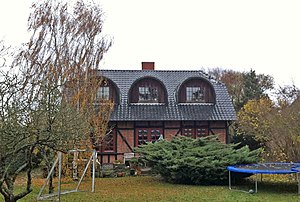
Amagerbanen / Standsningssteder / Bevarede stationsbygninger
Amagerbro Station, genopført i Store Magleby
Amagerbanen var et dansk jernbane- og busselskab, der drev en jernbane mellem Amagerbro i København og Dragør. Jernbanen blev oprettet i 1907, mens busserne kom til i 1930. I 1974 indgik busserne i Hovedstadsområdets Trafikselskab, mens banen blev overtaget af DSB i 1975. I 1991 ophørte den sidste egentlige jernbanetrafik på Amagerbanens strækning, men Københavns Metros Østamagerbanen er senere anlagt på en del af den.